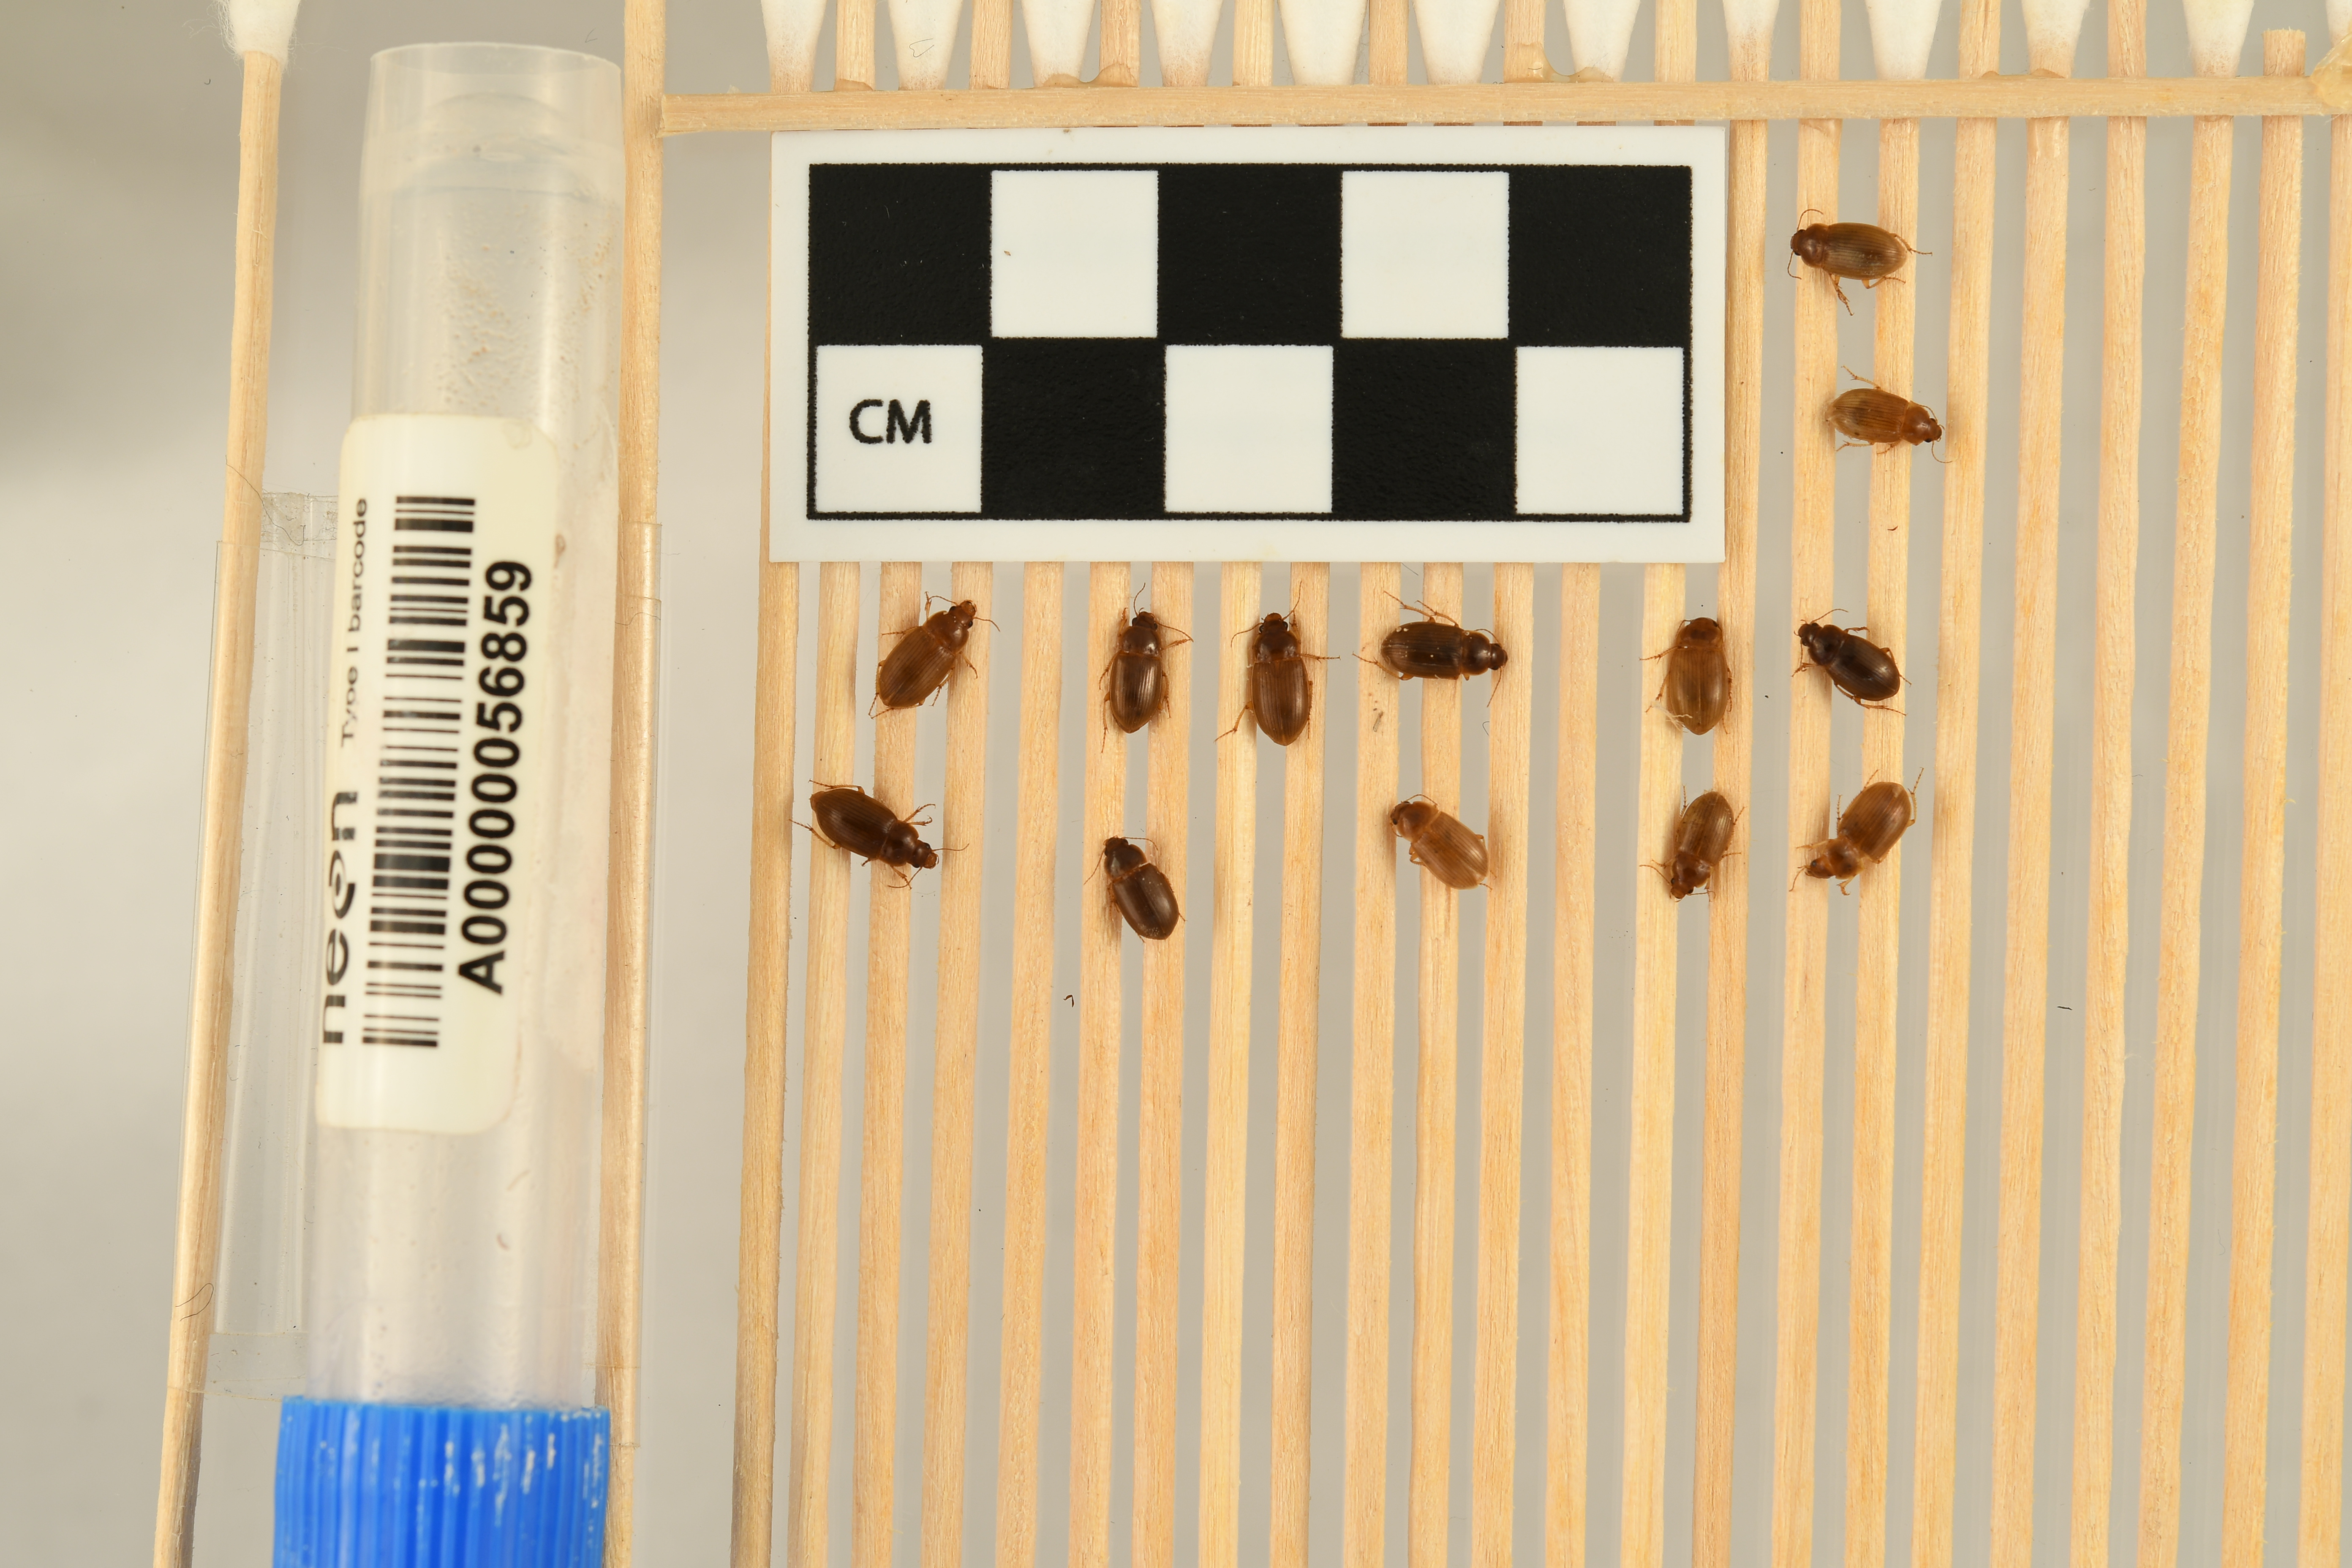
Amara quenseli — Onaqui Site, plot ONAQ_002. Beetle 1, ElytraLength: 0.4912 cm (lying flat: Yes)

Amara quenseli — Onaqui Site, plot ONAQ_002. Beetle 1, ElytraWidth: 0.296 cm (lying flat: Yes)

Amara quenseli — Onaqui Site, plot ONAQ_002. Beetle 2, ElytraWidth: 0.2631 cm (lying flat: Yes)

Amara quenseli — Onaqui Site, plot ONAQ_002. Beetle 2, ElytraLength: 0.43 cm (lying flat: Yes)

Amara quenseli — Onaqui Site, plot ONAQ_002. Beetle 3, ElytraLength: 0.4867 cm (lying flat: Yes)

Amara quenseli — Onaqui Site, plot ONAQ_002. Beetle 3, ElytraWidth: 0.3117 cm (lying flat: Yes)

Amara quenseli — Onaqui Site, plot ONAQ_002. Beetle 4, ElytraLength: 0.4573 cm (lying flat: Yes)

Amara quenseli — Onaqui Site, plot ONAQ_002. Beetle 4, ElytraWidth: 0.2886 cm (lying flat: Yes)

Amara quenseli — Onaqui Site, plot ONAQ_002. Beetle 5, ElytraLength: 0.5016 cm (lying flat: Yes)

Amara quenseli — Onaqui Site, plot ONAQ_002. Beetle 5, ElytraWidth: 0.3206 cm (lying flat: Yes)

Amara quenseli — Onaqui Site, plot ONAQ_002. Beetle 6, ElytraLength: 0.4612 cm (lying flat: Yes)

Amara quenseli — Onaqui Site, plot ONAQ_002. Beetle 6, ElytraWidth: 0.3159 cm (lying flat: Yes)

Amara quenseli — Onaqui Site, plot ONAQ_002. Beetle 7, ElytraLength: 0.5133 cm (lying flat: Yes)

Amara quenseli — Onaqui Site, plot ONAQ_002. Beetle 7, ElytraWidth: 0.3333 cm (lying flat: Yes)

Amara quenseli — Onaqui Site, plot ONAQ_002. Beetle 8, ElytraLength: 0.429 cm (lying flat: Yes)

Amara quenseli — Onaqui Site, plot ONAQ_002. Beetle 8, ElytraWidth: 0.2907 cm (lying flat: Yes)

Amara quenseli — Onaqui Site, plot ONAQ_002. Beetle 9, ElytraLength: 0.4592 cm (lying flat: Yes)

Amara quenseli — Onaqui Site, plot ONAQ_002. Beetle 9, ElytraWidth: 0.3012 cm (lying flat: Yes)

Amara quenseli — Onaqui Site, plot ONAQ_002. Beetle 10, ElytraLength: 0.4242 cm (lying flat: Yes)

Amara quenseli — Onaqui Site, plot ONAQ_002. Beetle 10, ElytraWidth: 0.2894 cm (lying flat: Yes)

Amara quenseli — Onaqui Site, plot ONAQ_002. Beetle 11, ElytraLength: 0.4635 cm (lying flat: Yes)

Amara quenseli — Onaqui Site, plot ONAQ_002. Beetle 11, ElytraWidth: 0.2929 cm (lying flat: Yes)

Amara quenseli — Onaqui Site, plot ONAQ_002. Beetle 12, ElytraLength: 0.3987 cm (lying flat: Yes)

Amara quenseli — Onaqui Site, plot ONAQ_002. Beetle 12, ElytraWidth: 0.2848 cm (lying flat: Yes)

Amara quenseli — Onaqui Site, plot ONAQ_002. Beetle 13, ElytraLength: 0.448 cm (lying flat: Yes)

Amara quenseli — Onaqui Site, plot ONAQ_002. Beetle 13, ElytraWidth: 0.3228 cm (lying flat: Yes)